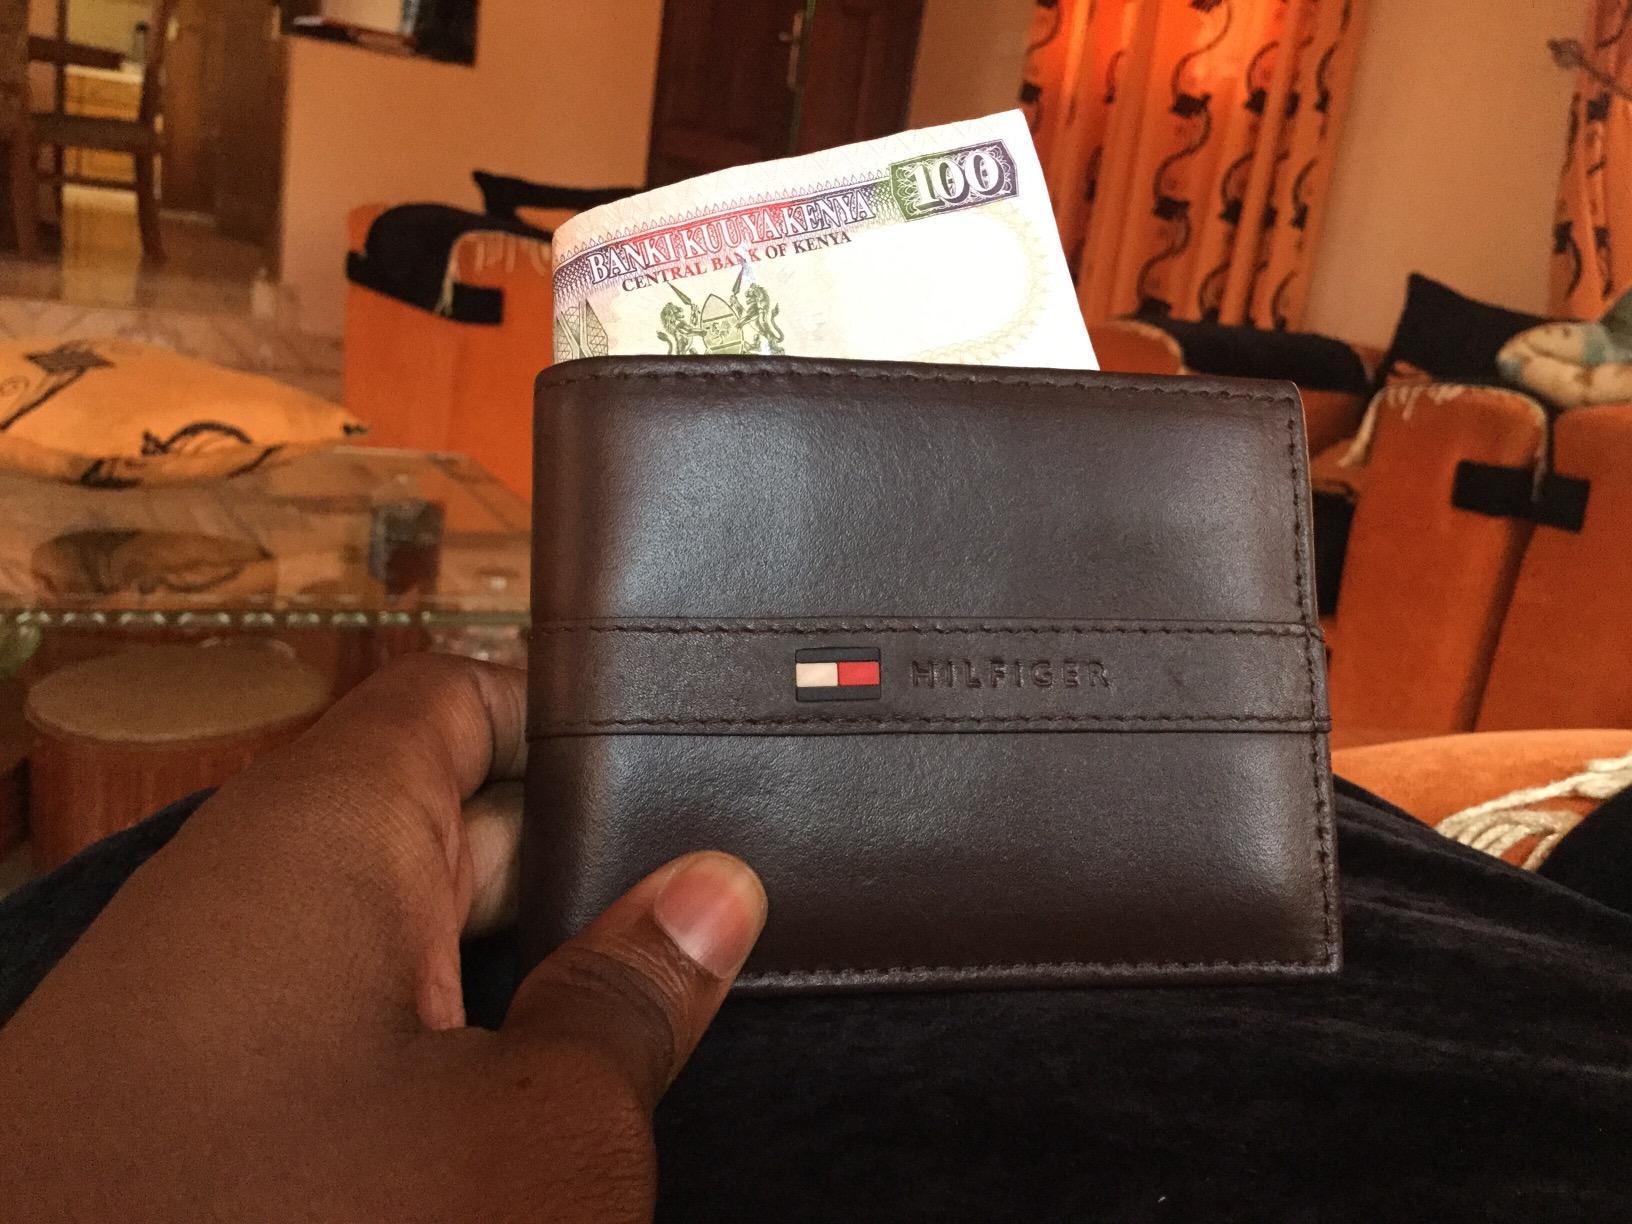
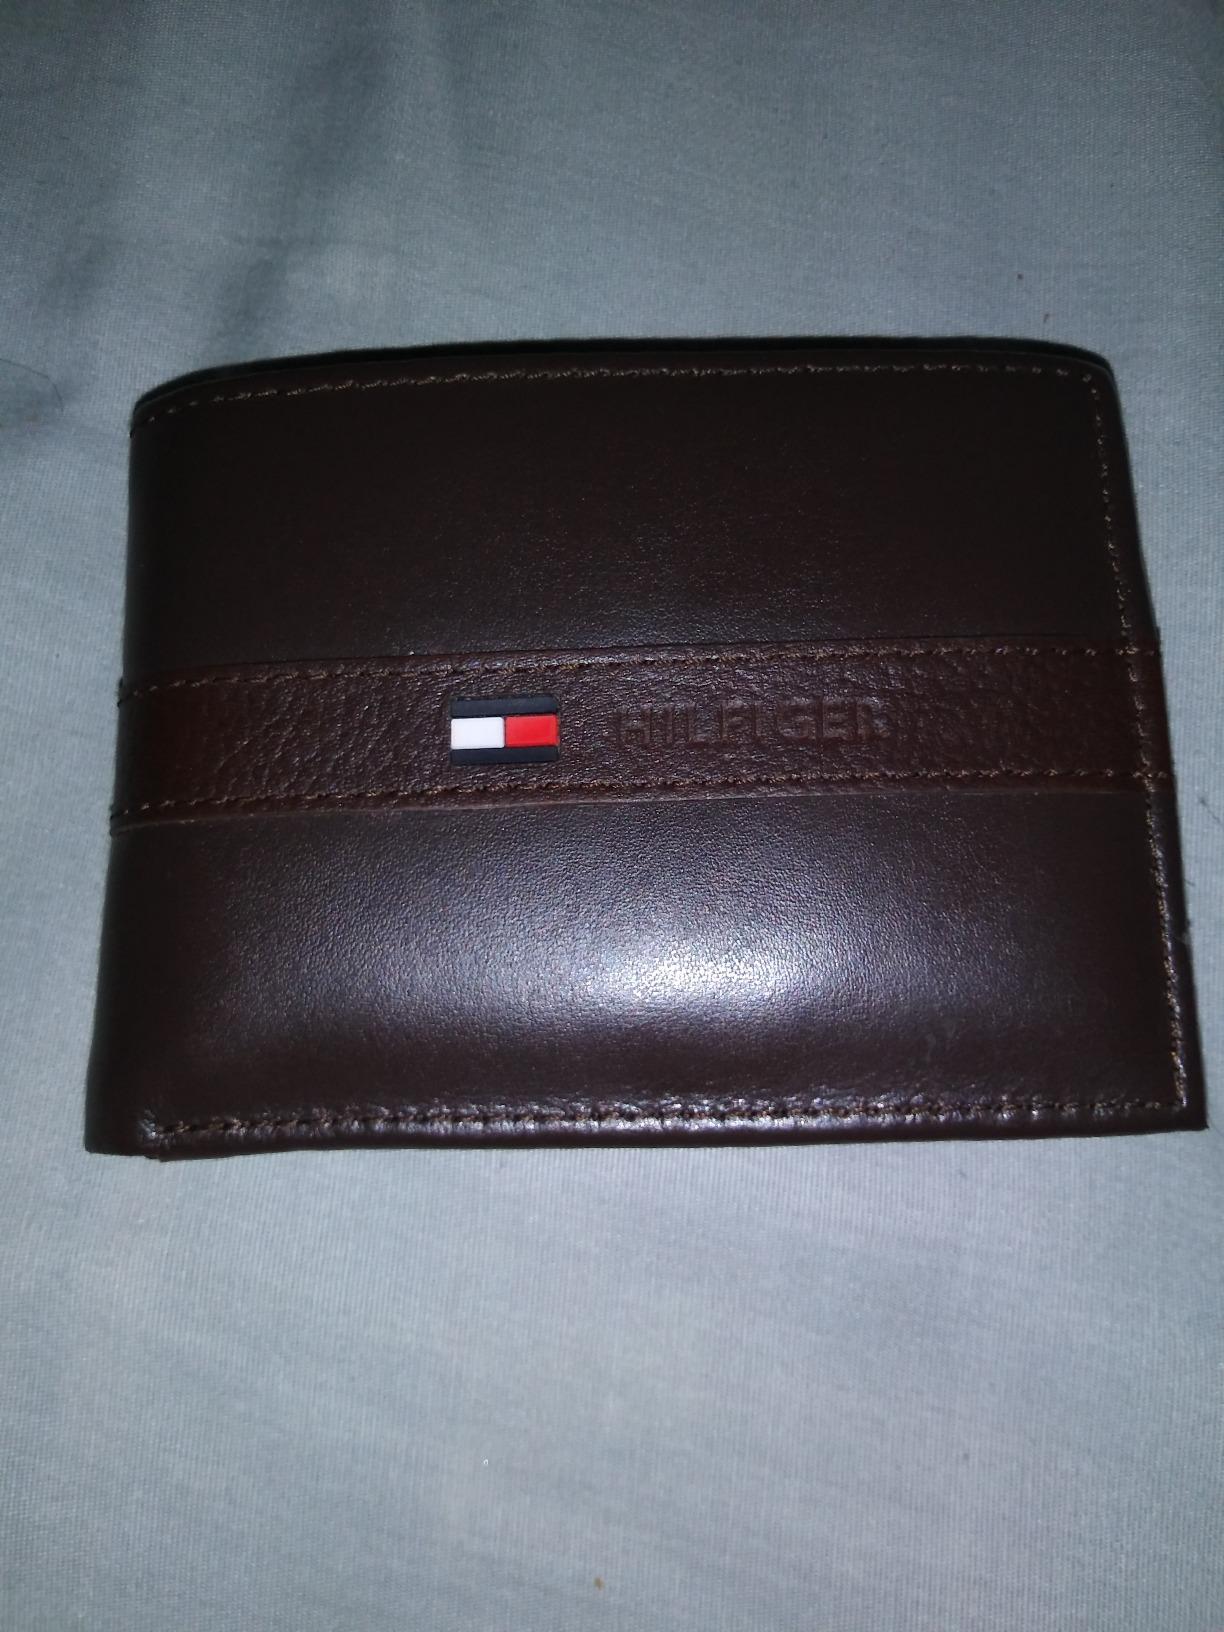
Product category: accessories_wallet
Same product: yes